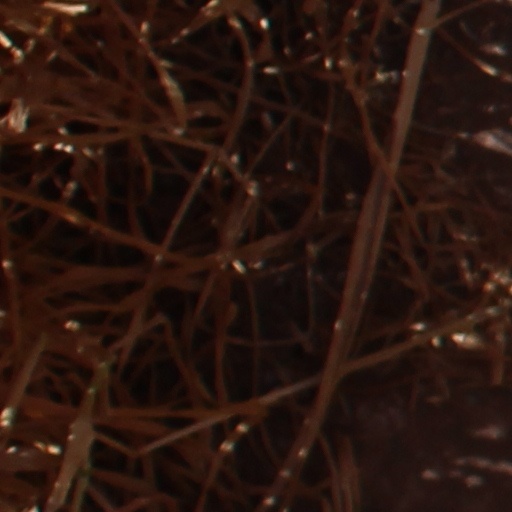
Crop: wheat